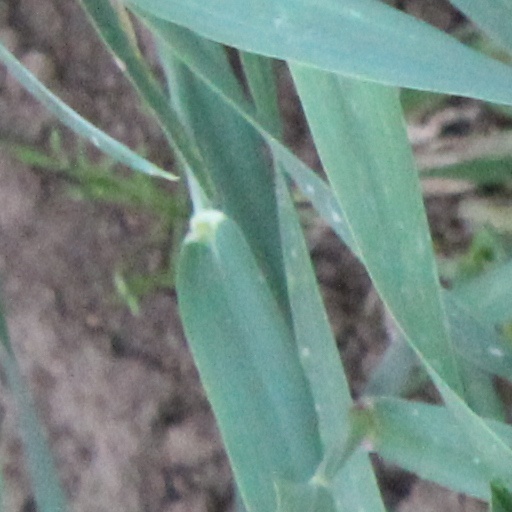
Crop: wheat